Cosmic Chasm

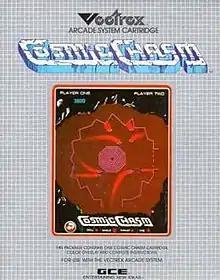

Cosmic Chasm is a 1982 vector game originally created by GCE for the Vectrex home game system. It became the first game developed for a home system to be turned into an arcade game after Cinematronics, which was in Chapter 11 bankruptcy at the time, released it as their last color vector game.